Desmond J. Scott

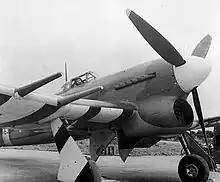
Scott in his Typhoon at Tangmere, 1944

He was presented with his DFC and Bar by King George VI in a ceremony held at Buckingham Palace in November. In April 1943, having ended his staff work at Bentley Priory, Scott attended a fighter leader's school and then converted to the Hawker Typhoon fighter. He returned to operations, joining No. 198 Squadron as a for a brief period of time, before being appointed commander of No. 486 Squadron. At the time No. 486 Squadron was preoccupied with defensive duties, flying patrols to catch sneak raids mounted by the Luftwaffe. Implementing a high standard of discipline, he switched tactics, having the squadron attacking enemy shipping and carrying out offensive fighter-bomber operations over Europe.